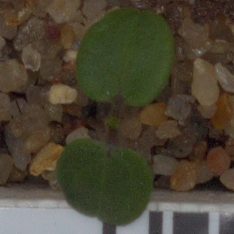
Label: cleavers